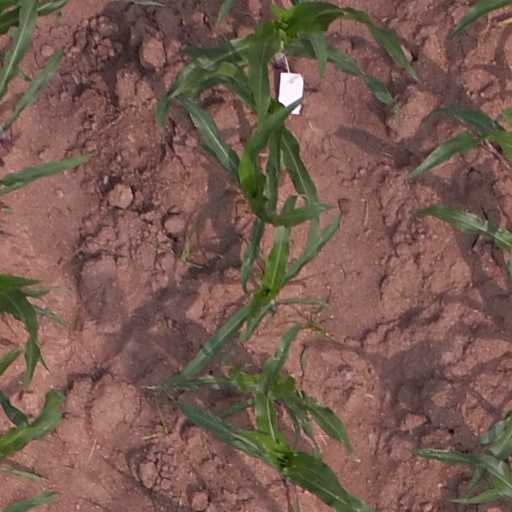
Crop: maize; corn